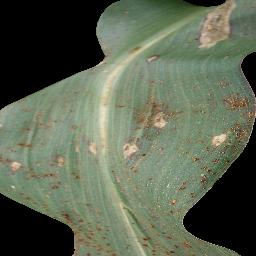
Label: Corn_(Maize)___Common_Rust